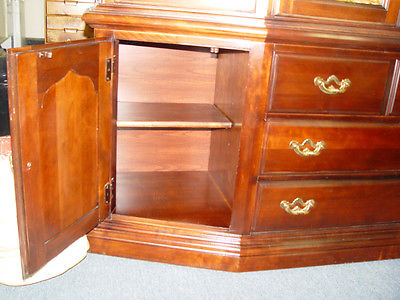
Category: cabinet